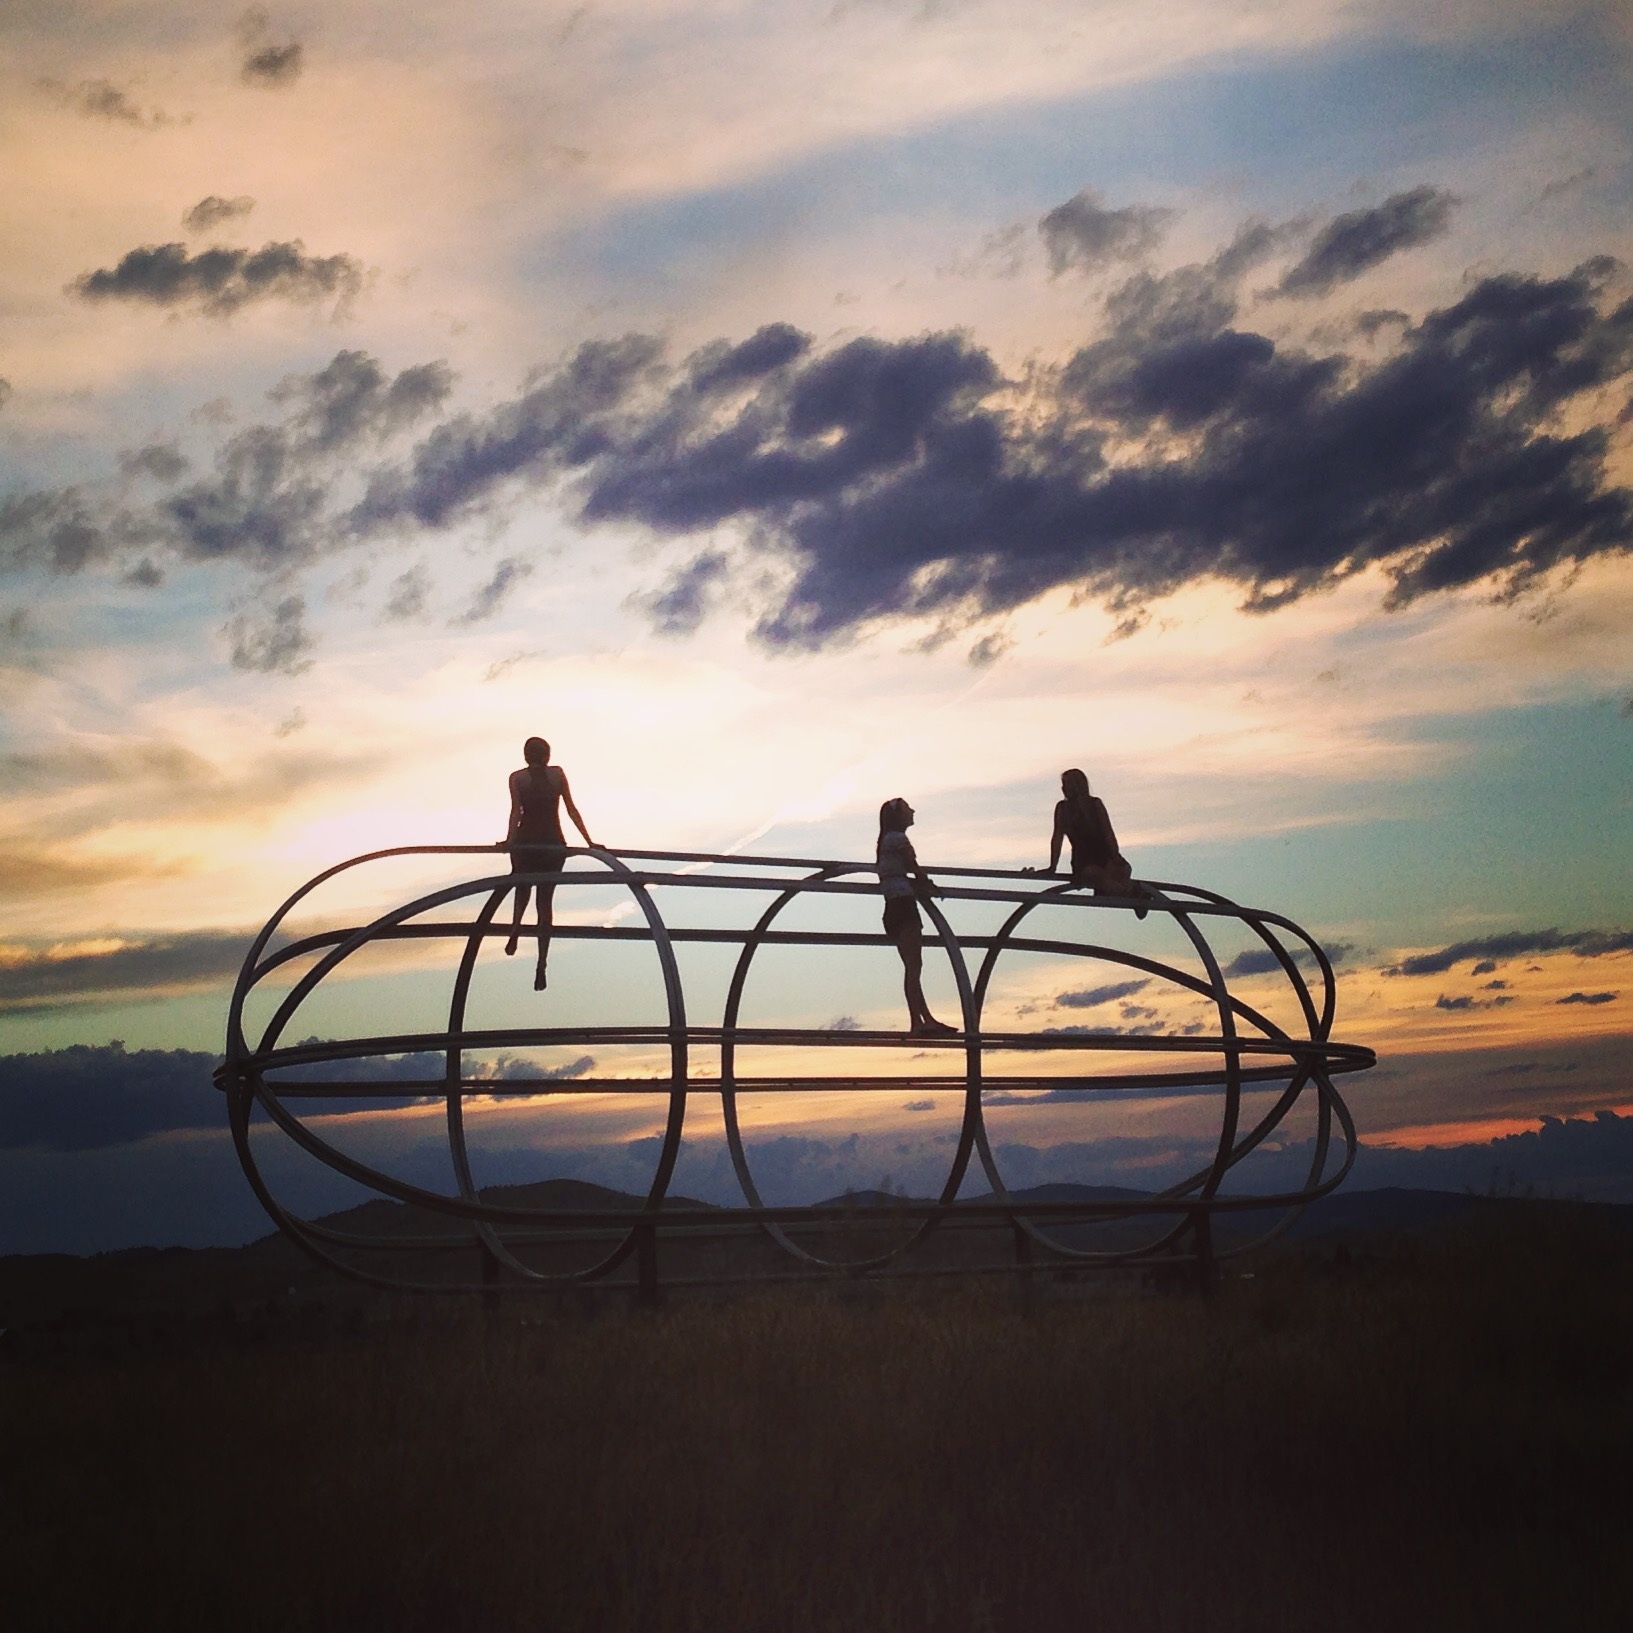
beach, landscape, sea, coast, sand, ocean, horizon, cloud, sky, sunrise, sunset, sunlight, morning, wave, dawn, dusk, evening, reflection